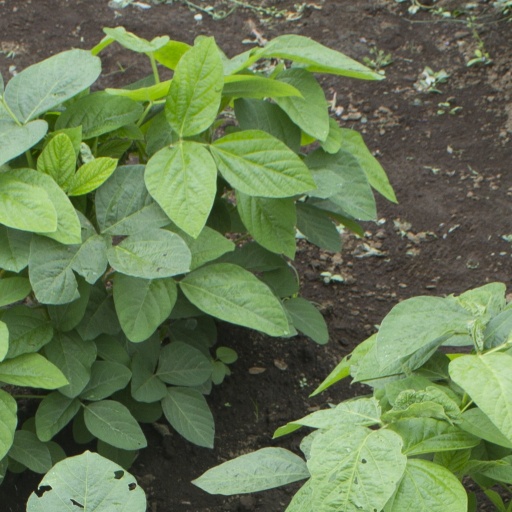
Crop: soybean